Nellie Grant

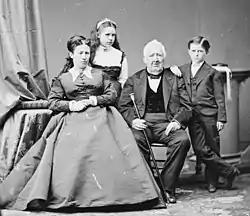
Nellie as a child with her mother, grandfather Frederick, and brother Jesse

Because she was their only daughter, with three brothers, the Grants sent Nellie to Miss Porter's School, an elite boarding school for girls in Connecticut. The situation did not last long after Nellie sent three distressing telegrams to Grant, who relented, and sent an escort to bring Nellie back to the White House. Washington society was shocked when Nellie danced through the night at a society ball. President Grant, her father, however, did not rebuke her. When Nellie turned 16, President Grant was concerned when there were many young suitors who pursued his only daughter.